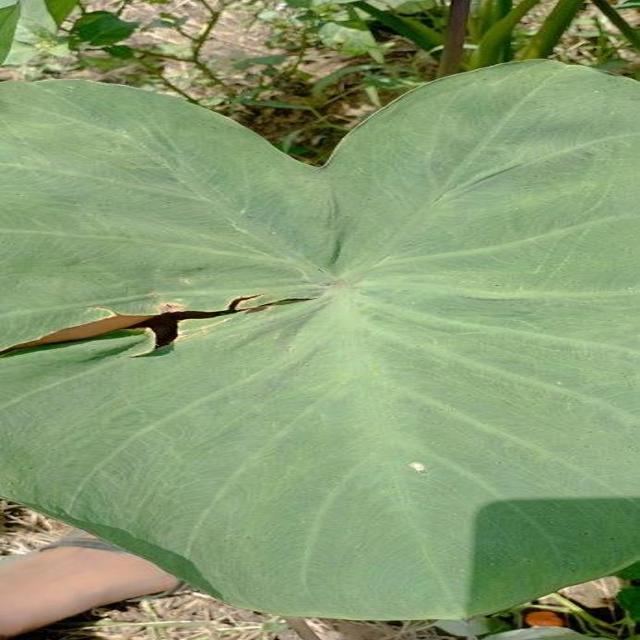
Label: Early_Blight